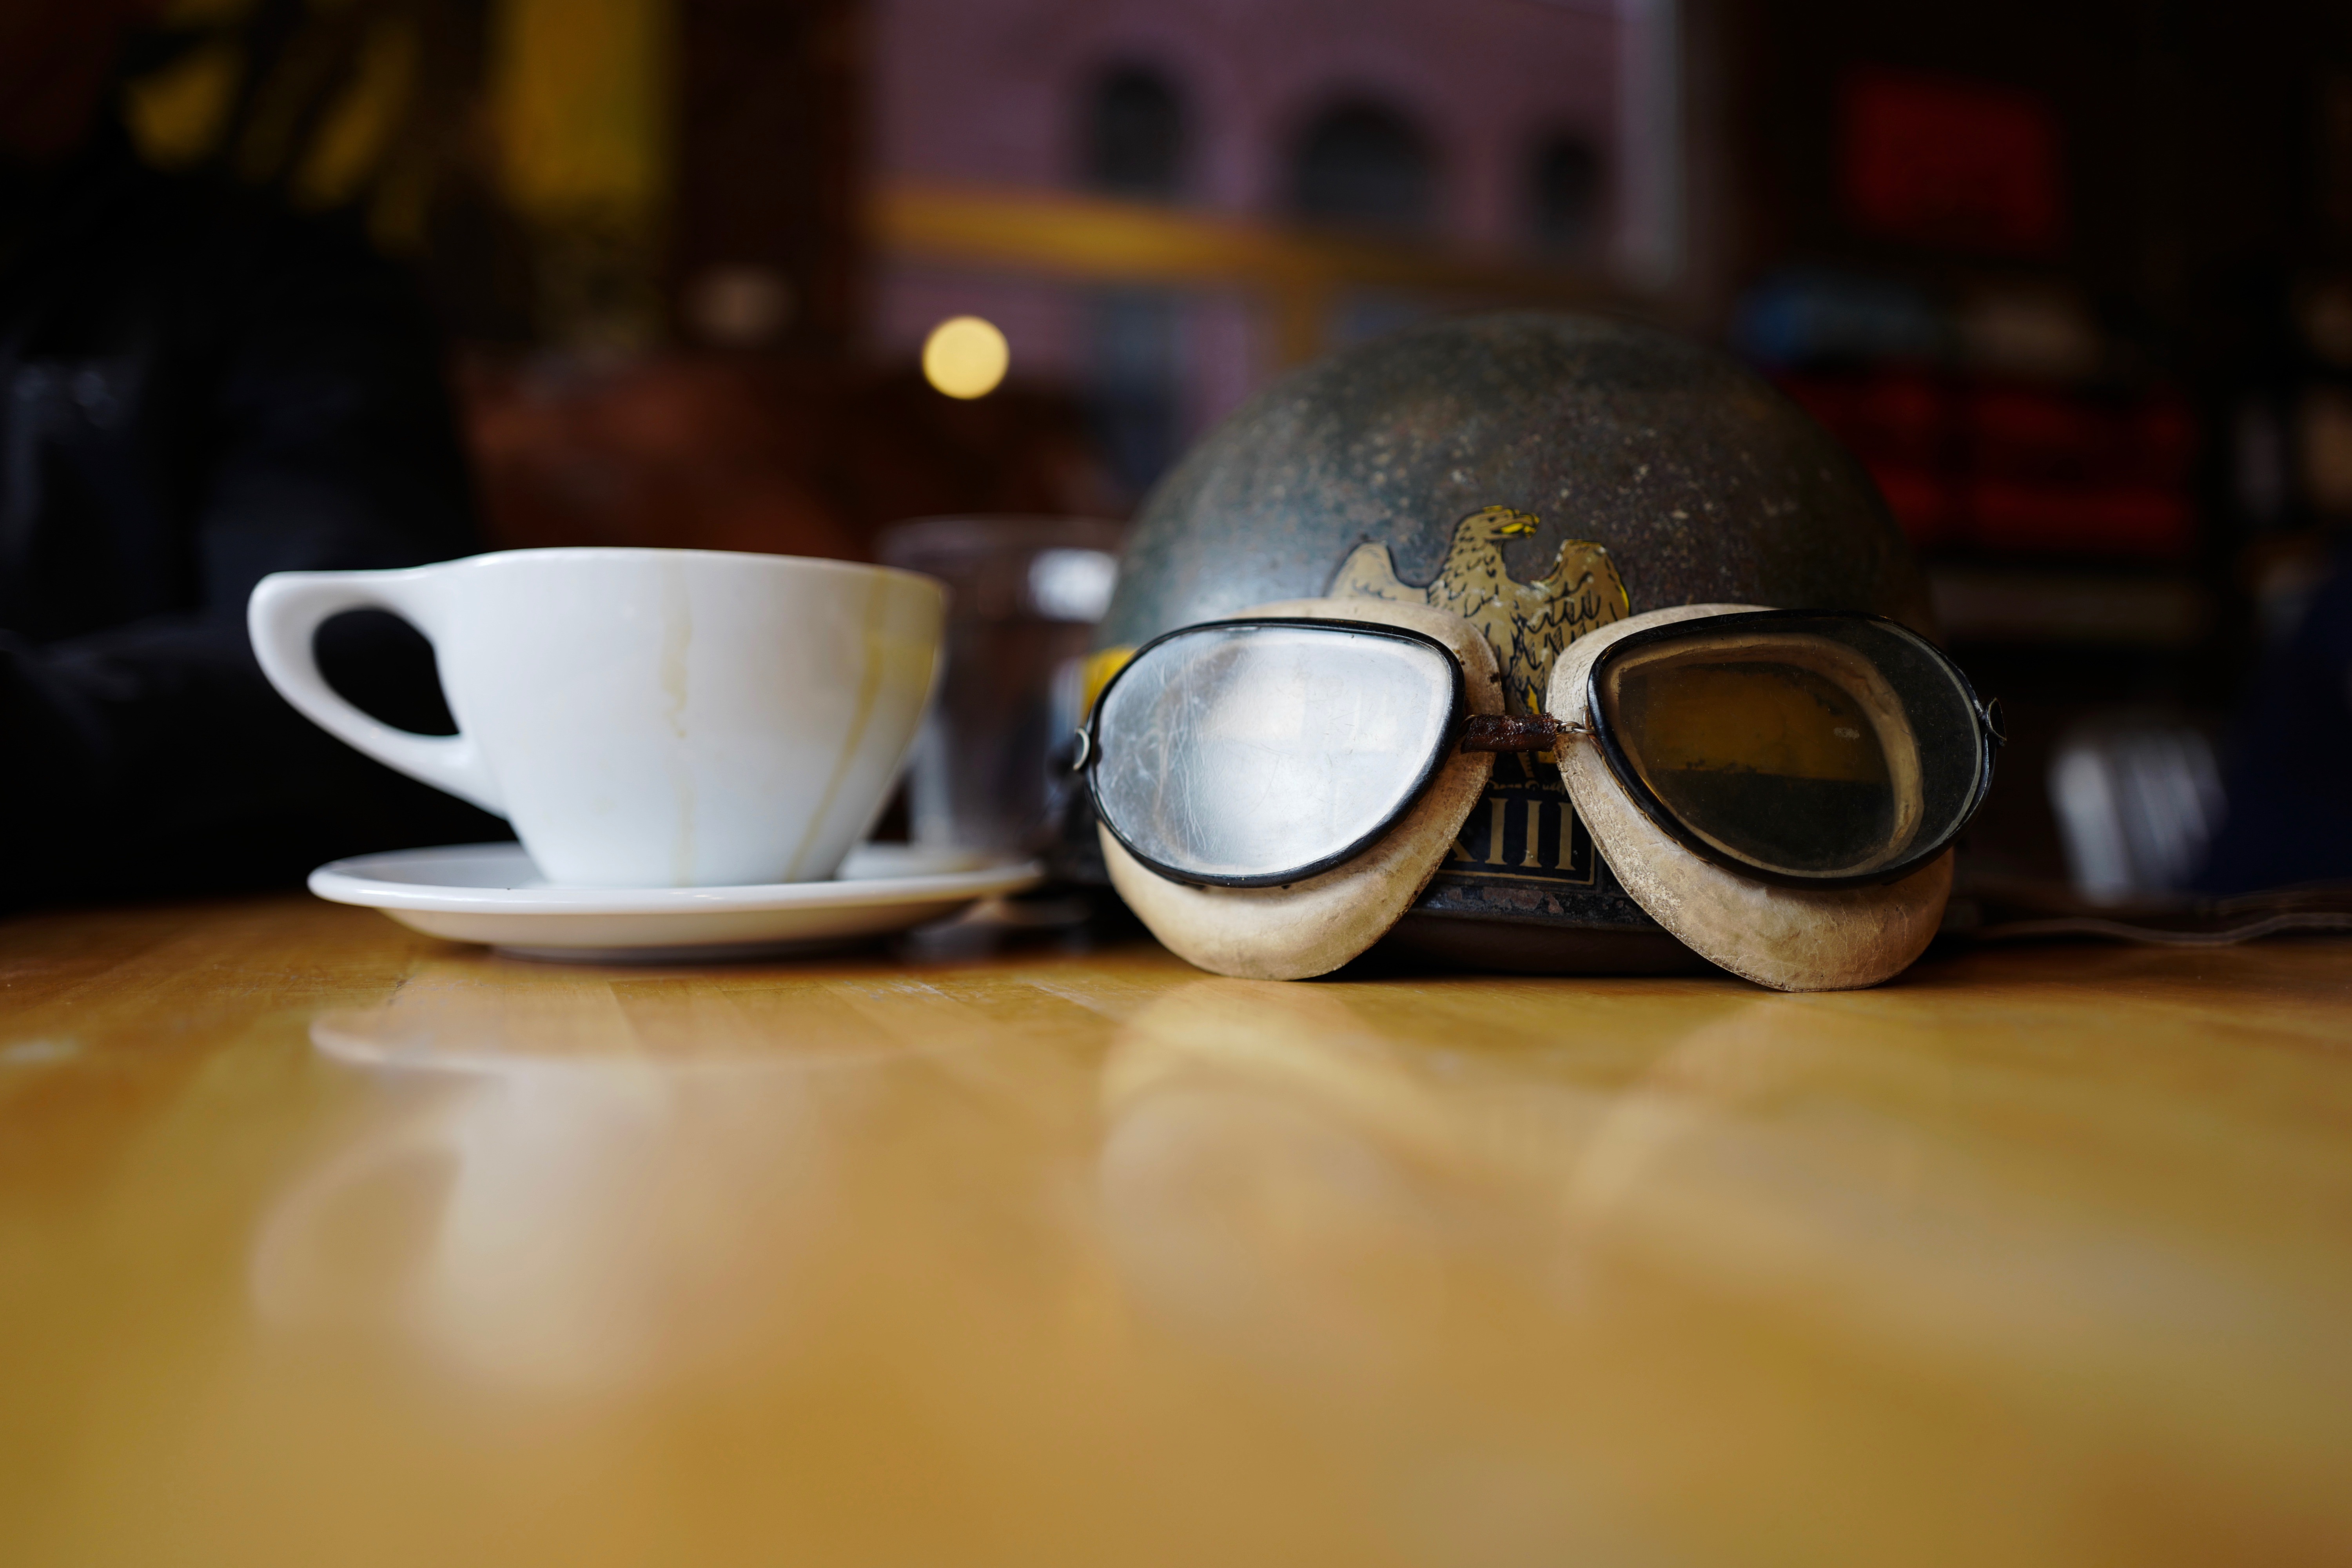
color, drink, sunglasses, glasses, eyewear, shape, vision care